Lamanai

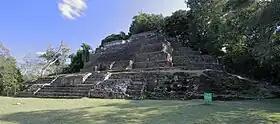
Temple of the jaguar, Lamanai

At the large temple there was a single ball court, where an offering had been placed under its giant central marker. A lidded bowl contained 100 g of crystalline hematite, 19 g of cinnabar in a miniature vessel, and other objects such as jade, shell, and pearl, all atop of a pool of mercury. Previously mercury had been found at Copan, Quirigua, and at Kaminaljuyo and lake Amtitlan, but not in such large quantity. This large amount of mercury found at the site of Lamanai had been probably collected for ritual use. Ceramics were also found at the site and gradually adopted new styles. Unfortunately, by the end of the Classic period, the norm here for burial custom was to smash vessels prior to interment.